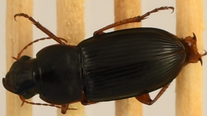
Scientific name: Harpalus compar
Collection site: Blandy Experimental Farm NEON (BLAN), plot BLAN_002